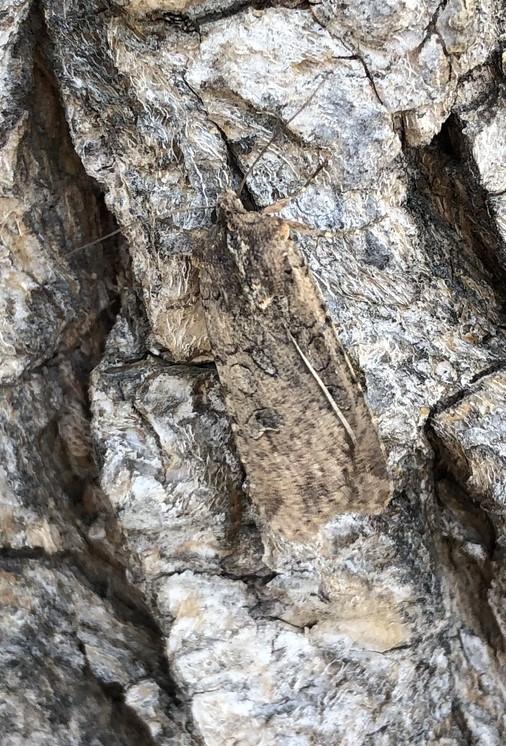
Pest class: cutworms